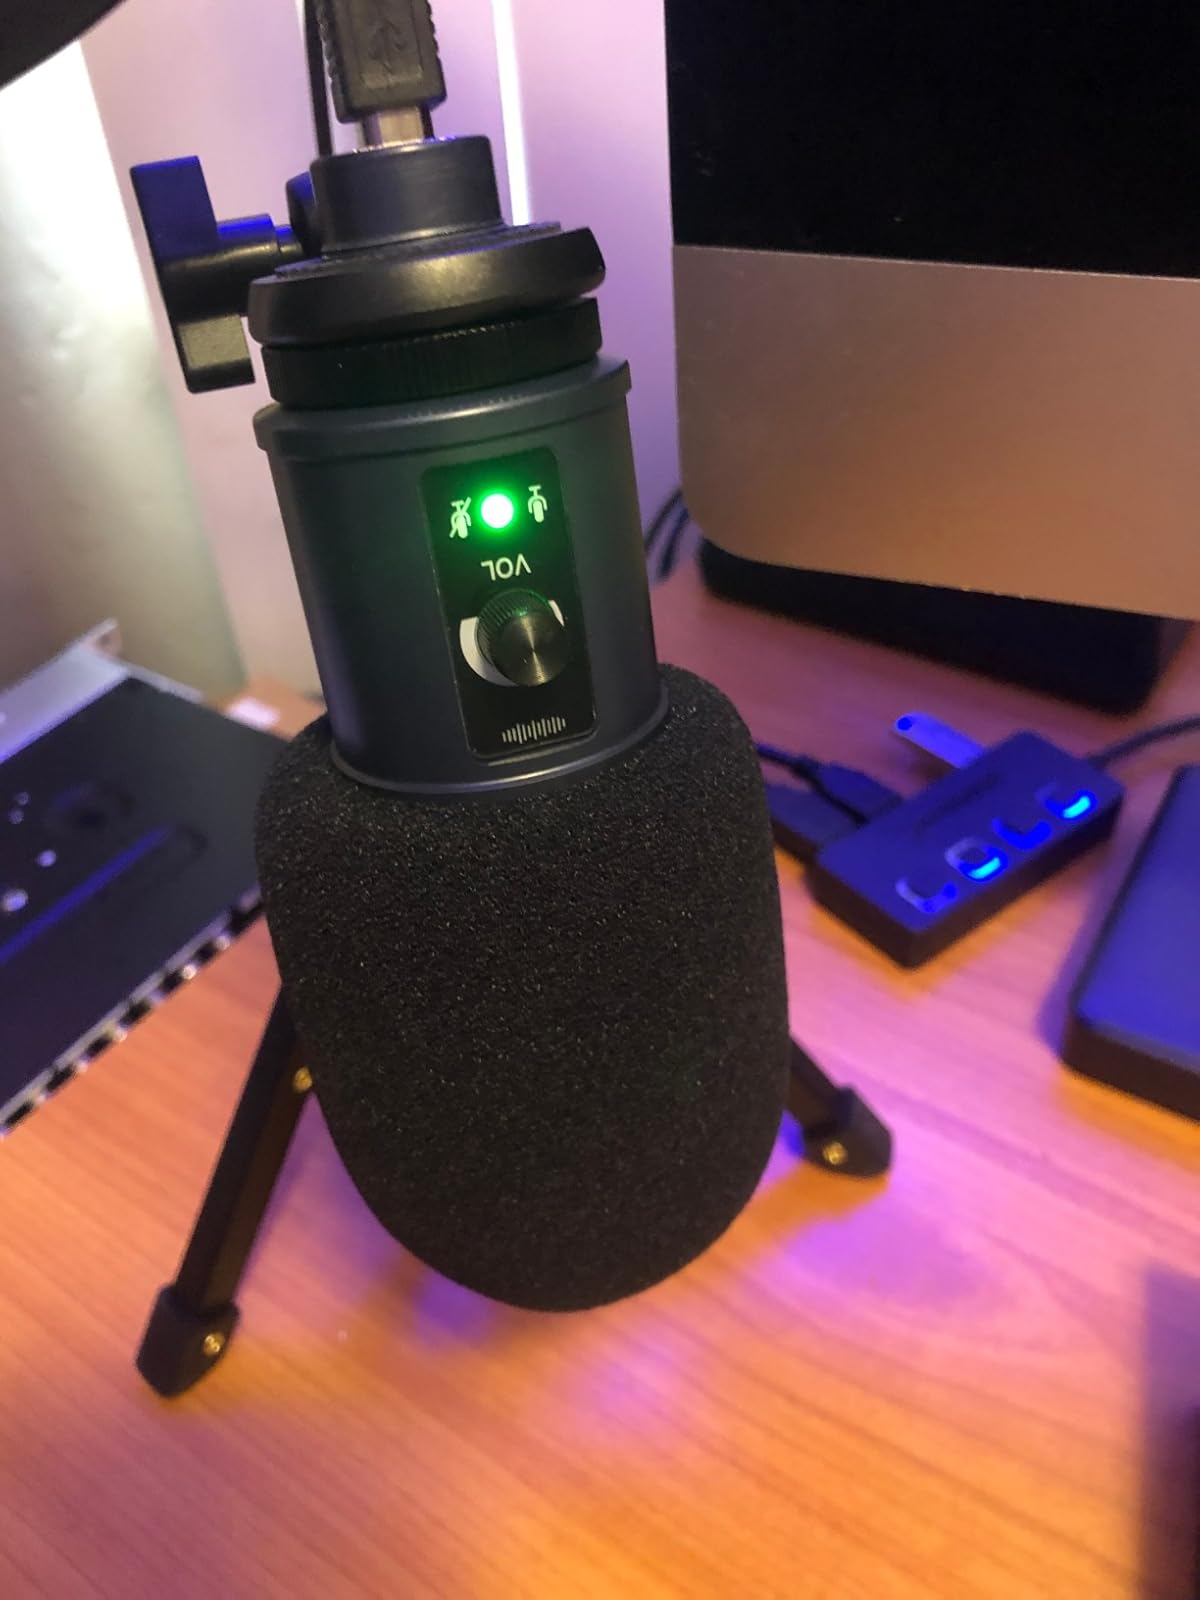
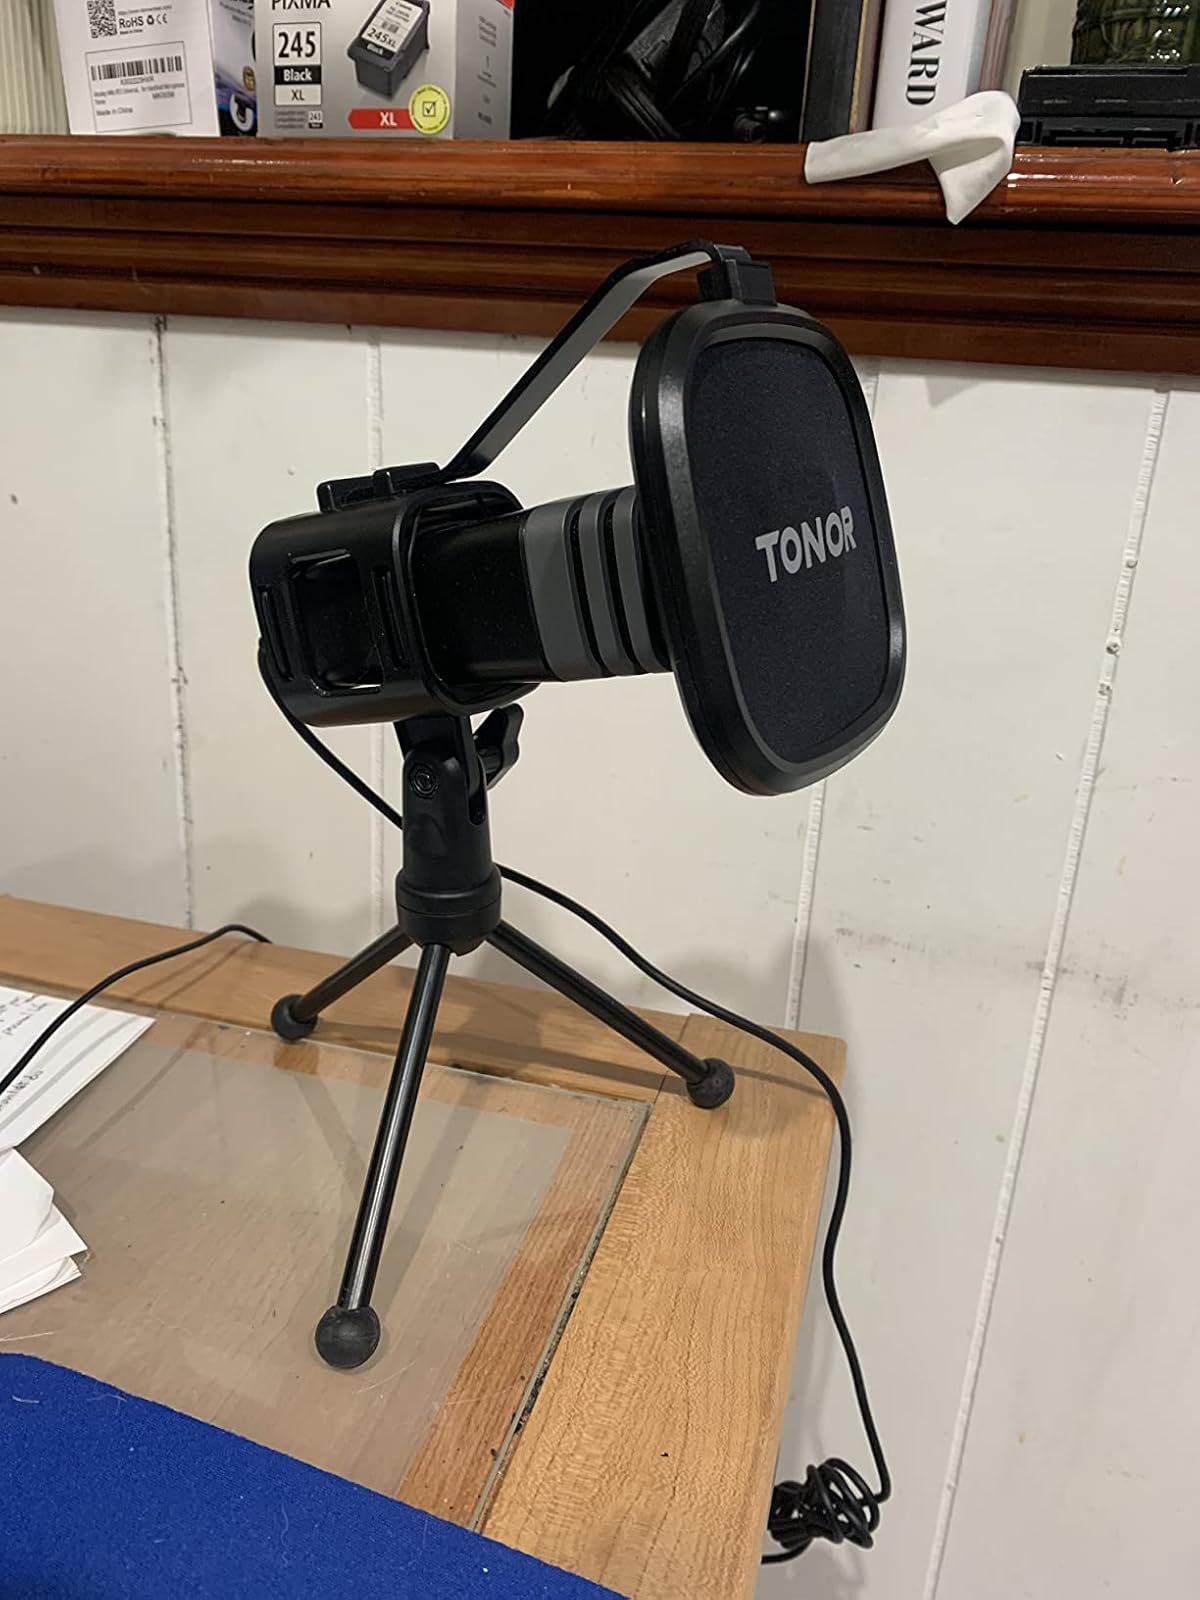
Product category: microphone
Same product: no